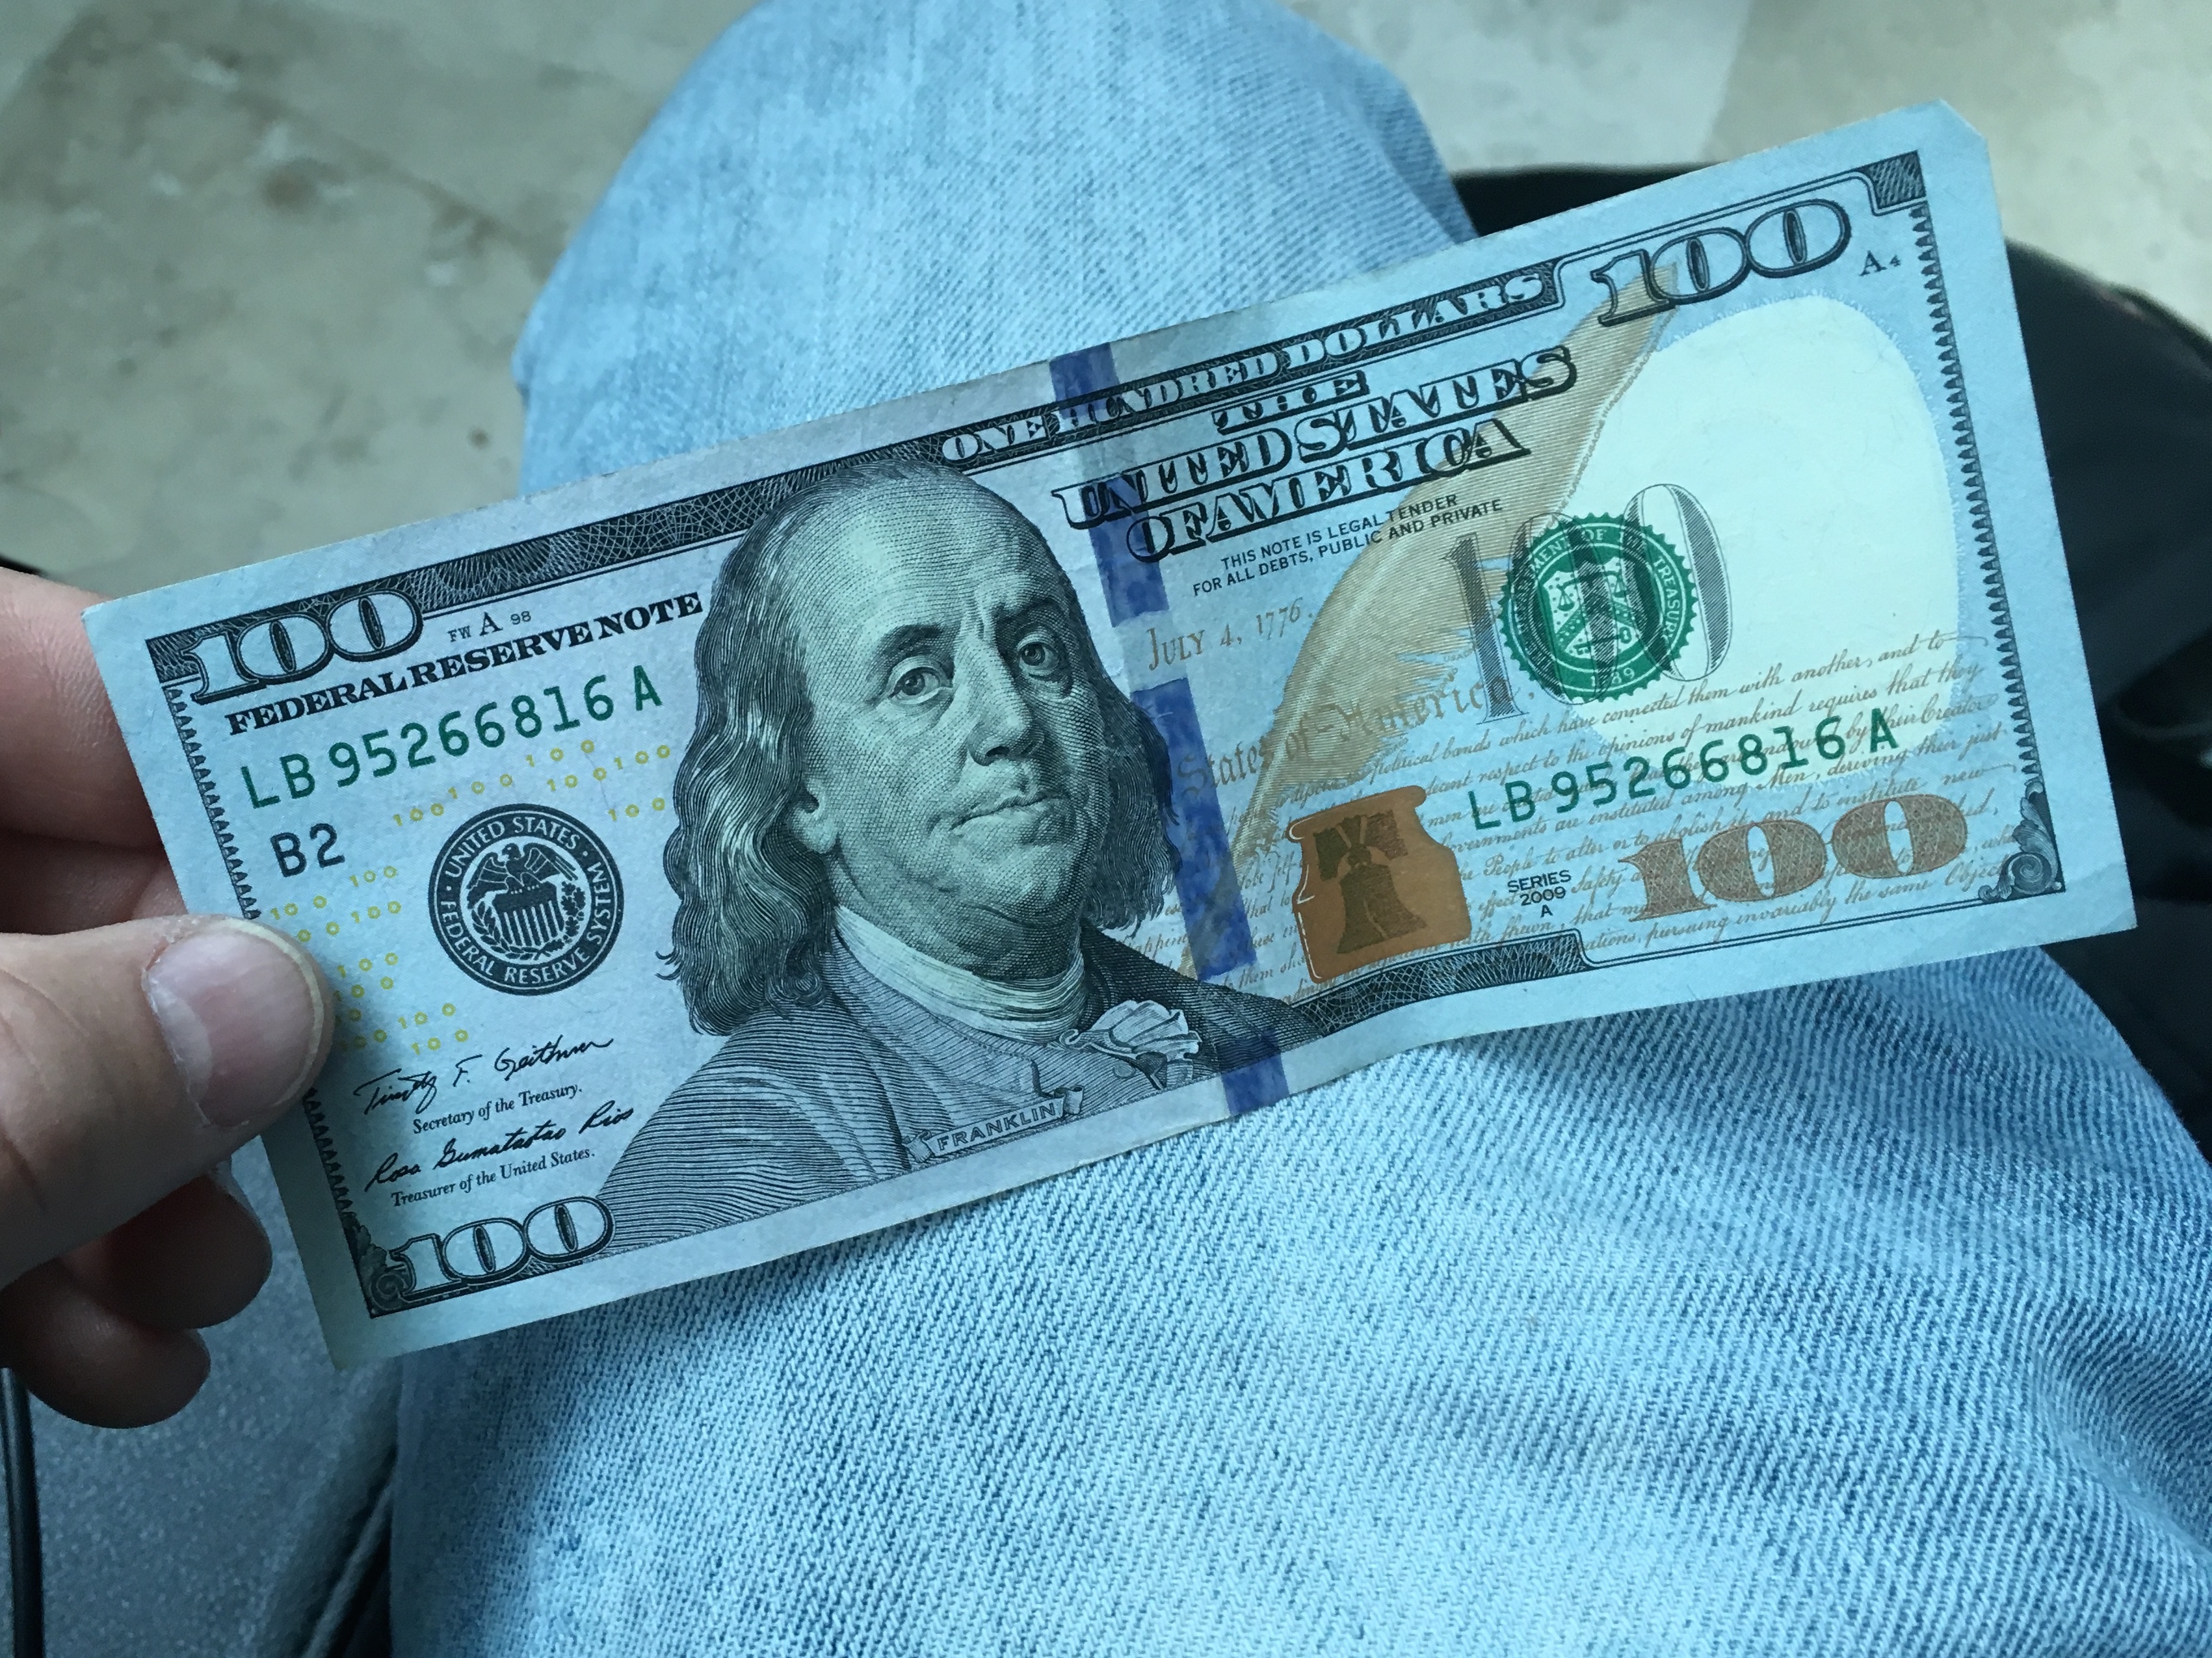
money, paper, brand, cash, currency, dollar, banknote